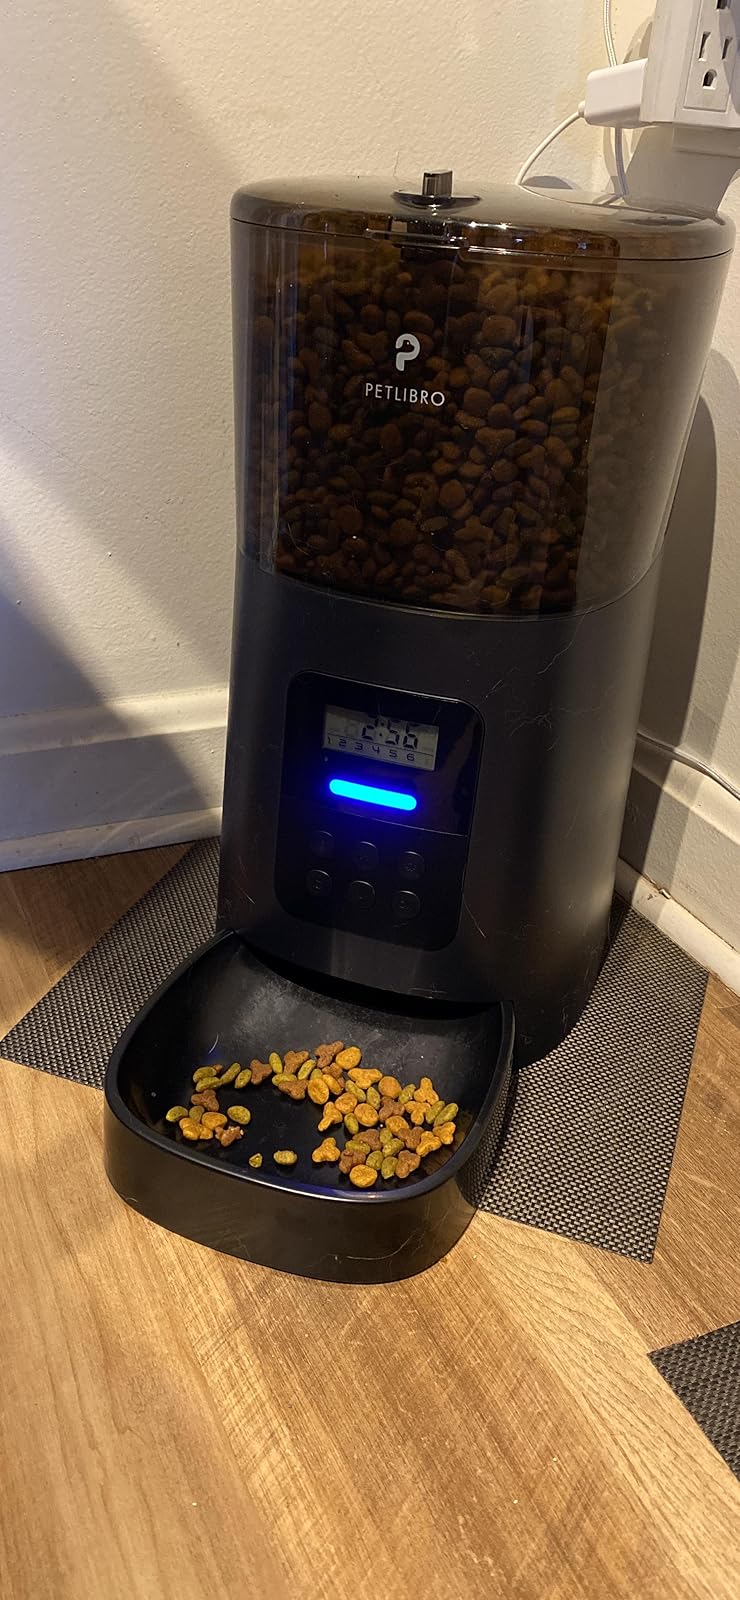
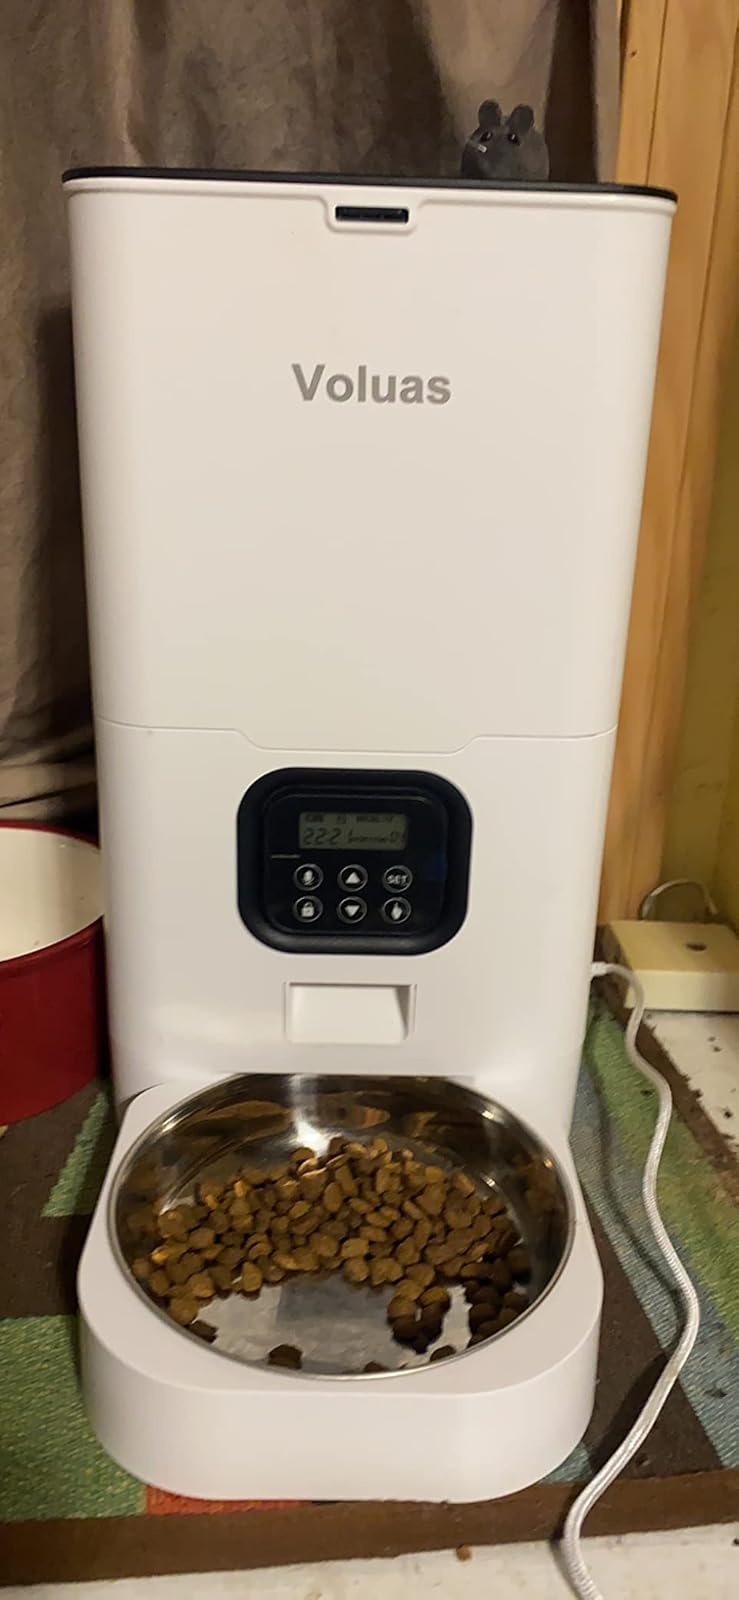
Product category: items_feeder
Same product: no